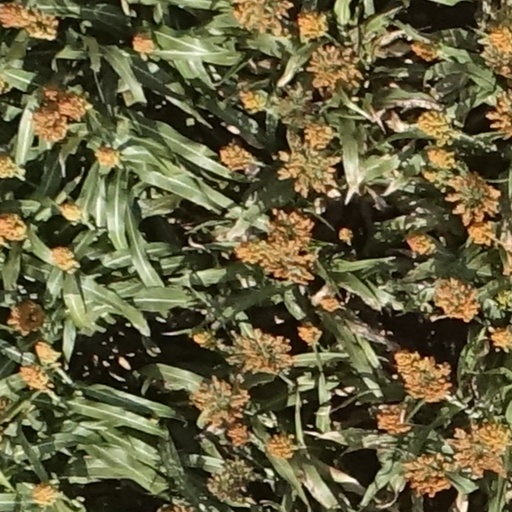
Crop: sorghum